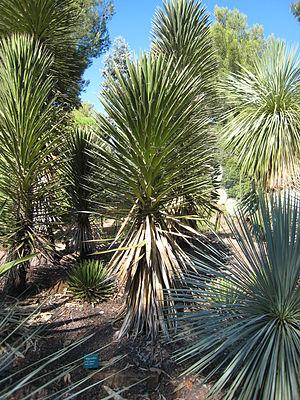
Yucca decipiens au jardin d'oiseaux tropicaux